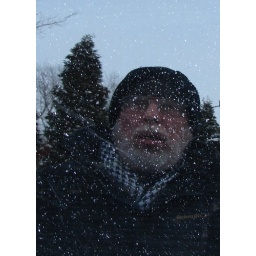
Just playing around. Taken of my reflection in the side window of my truck